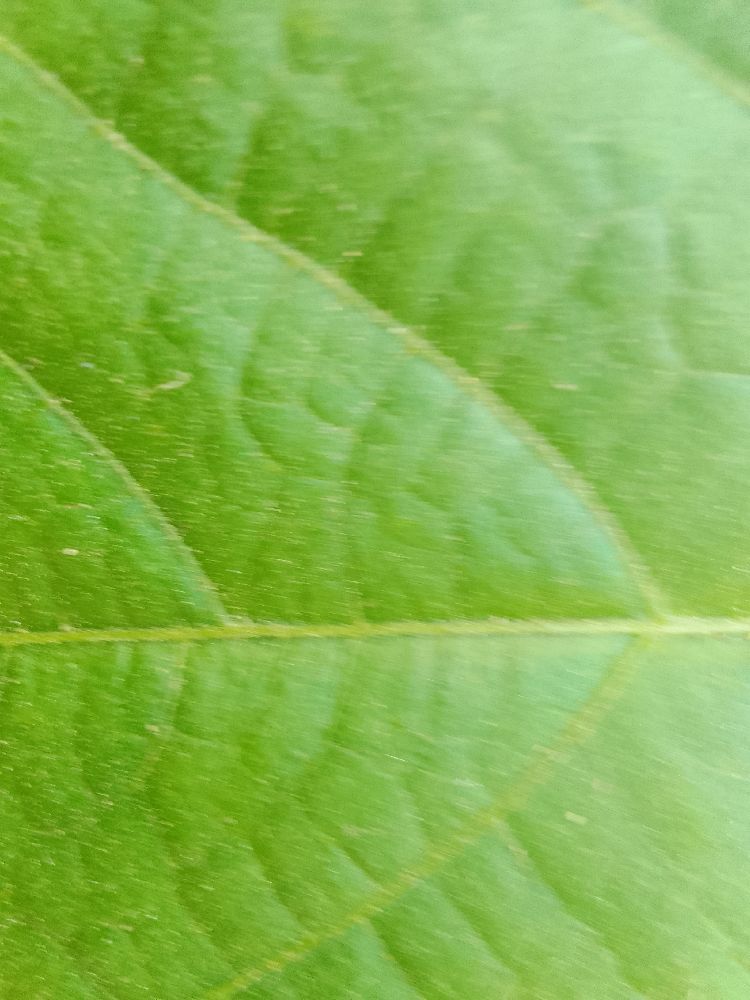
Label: healthy